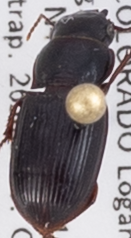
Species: Cratacanthus dubius
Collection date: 2018-07-26
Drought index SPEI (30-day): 0.188
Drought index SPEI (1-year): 0.248
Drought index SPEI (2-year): -0.362